Ray Barrett (athlete)

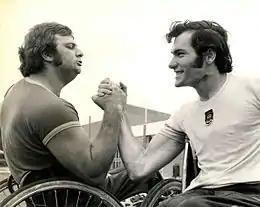
Ray Barrett (right) poses with fellow New South Wales Paralympian Terry Giddy.

Athletes competing at the 1972 Summer Paralympics Heidelberg, Germany required financial assistance of $1800 to be eligible to attend the Games. Barrett contacted the International Lions Club of Engadine, New South Wales, Australia, who held a fundraising event at the local Returned Servicemens League (RSL) Club and raised $1000 towards the targeted cost. Realizing that additional finance was needed, the club appealed to the Sutherland Shire Council and all local organisations and interested people in the Sutherland Shire, a Local Government area of Sydney, to support The Raymond Barrett Olympic Fund.